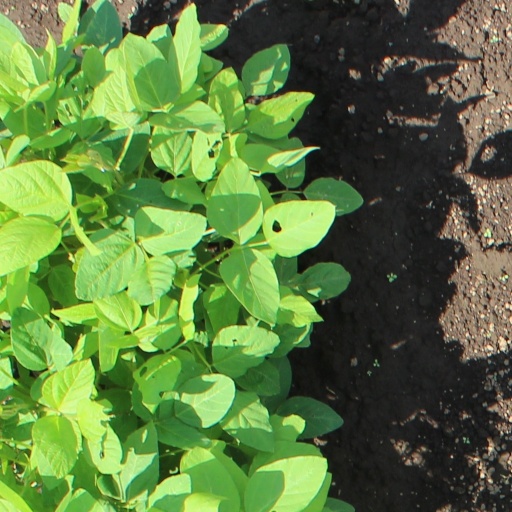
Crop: soybean